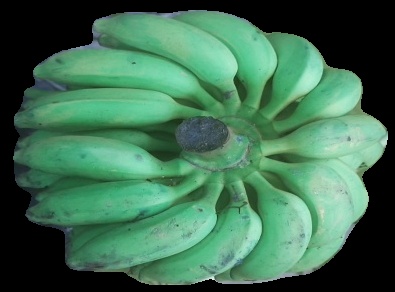
Variety: elakki-bale
Grade: grade2